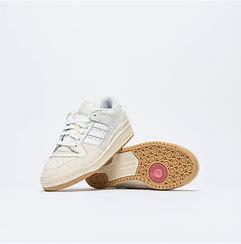
Brand: adidas
Model: Forum Skate